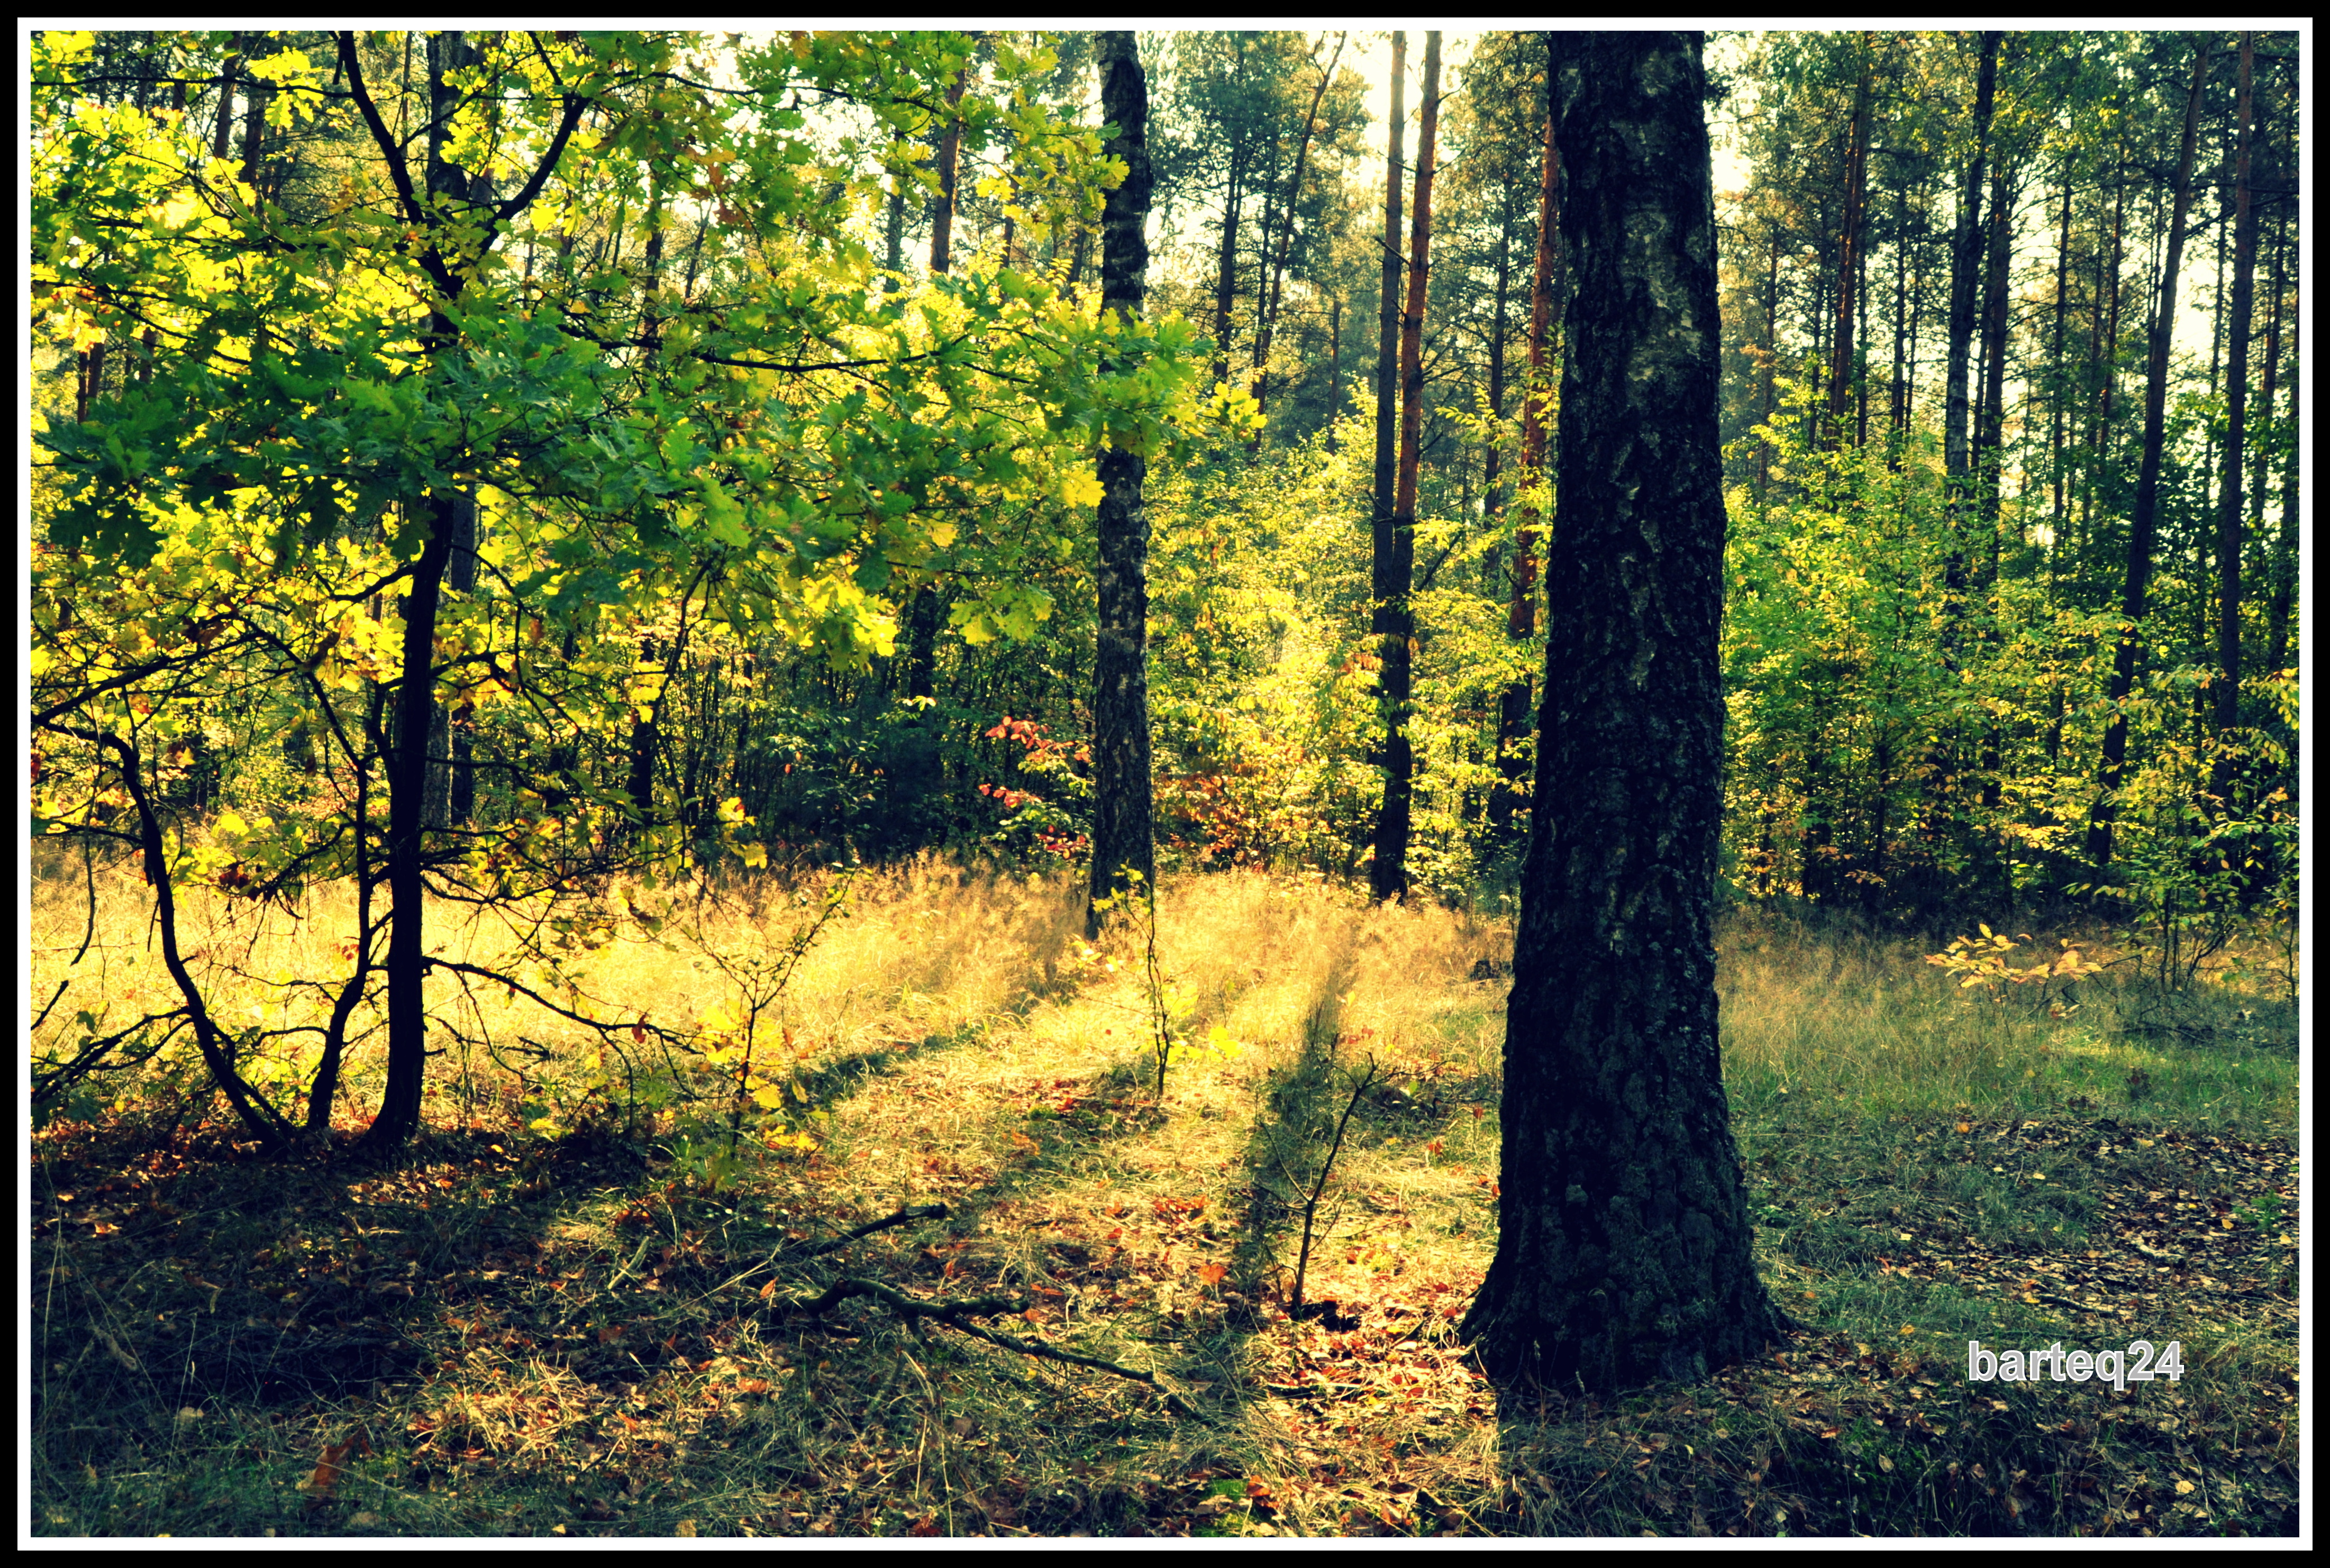
tree, nature, forest, wilderness, branch, plant, meadow, sunlight, morning, leaf, europe, autumn, season, poland, deciduous, europa, grove, woodland, habitat, ecosystem, polska, mazovia, mazowsze, stupsk, m awa, biome, old growth forest, natural environment, woody plant, temperate broadleaf and mixed forest, temperate coniferous forest